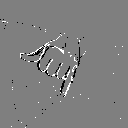
ASL letter: j